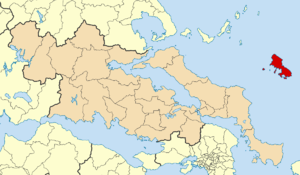
La Grèce est organisée depuis le 1ᵉʳ janvier 2011 en 13 régions et 325 dèmes.
Skyros ou Scyros est une île grecque de la mer Égée, appartenant à l'archipel des Sporades. Elle est rattachée au nome d'Eubée et compte 2 711 habitants pour 209 km².